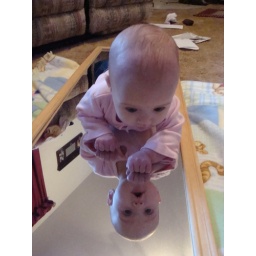
checking out the girl in the mirror